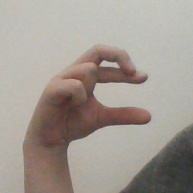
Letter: thal